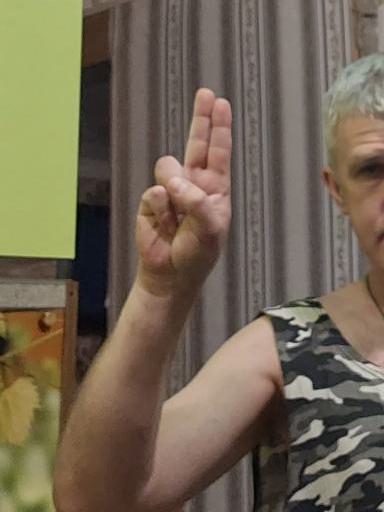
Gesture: two_up